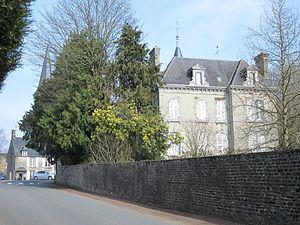
fr:Saint-Pois
Saint-Pois est une commune française, située dans le département de la Manche en région Normandie, peuplée de 511 habitants.